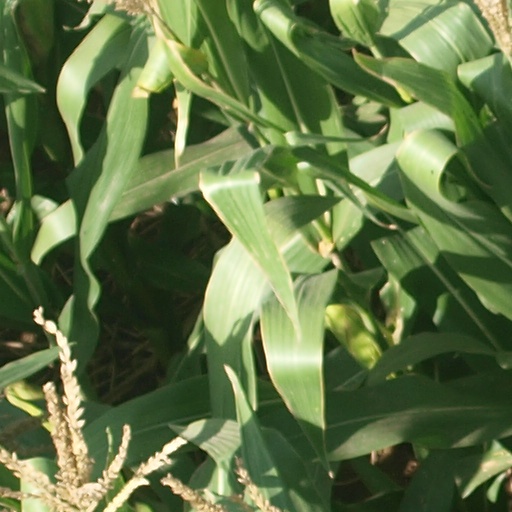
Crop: maize; corn